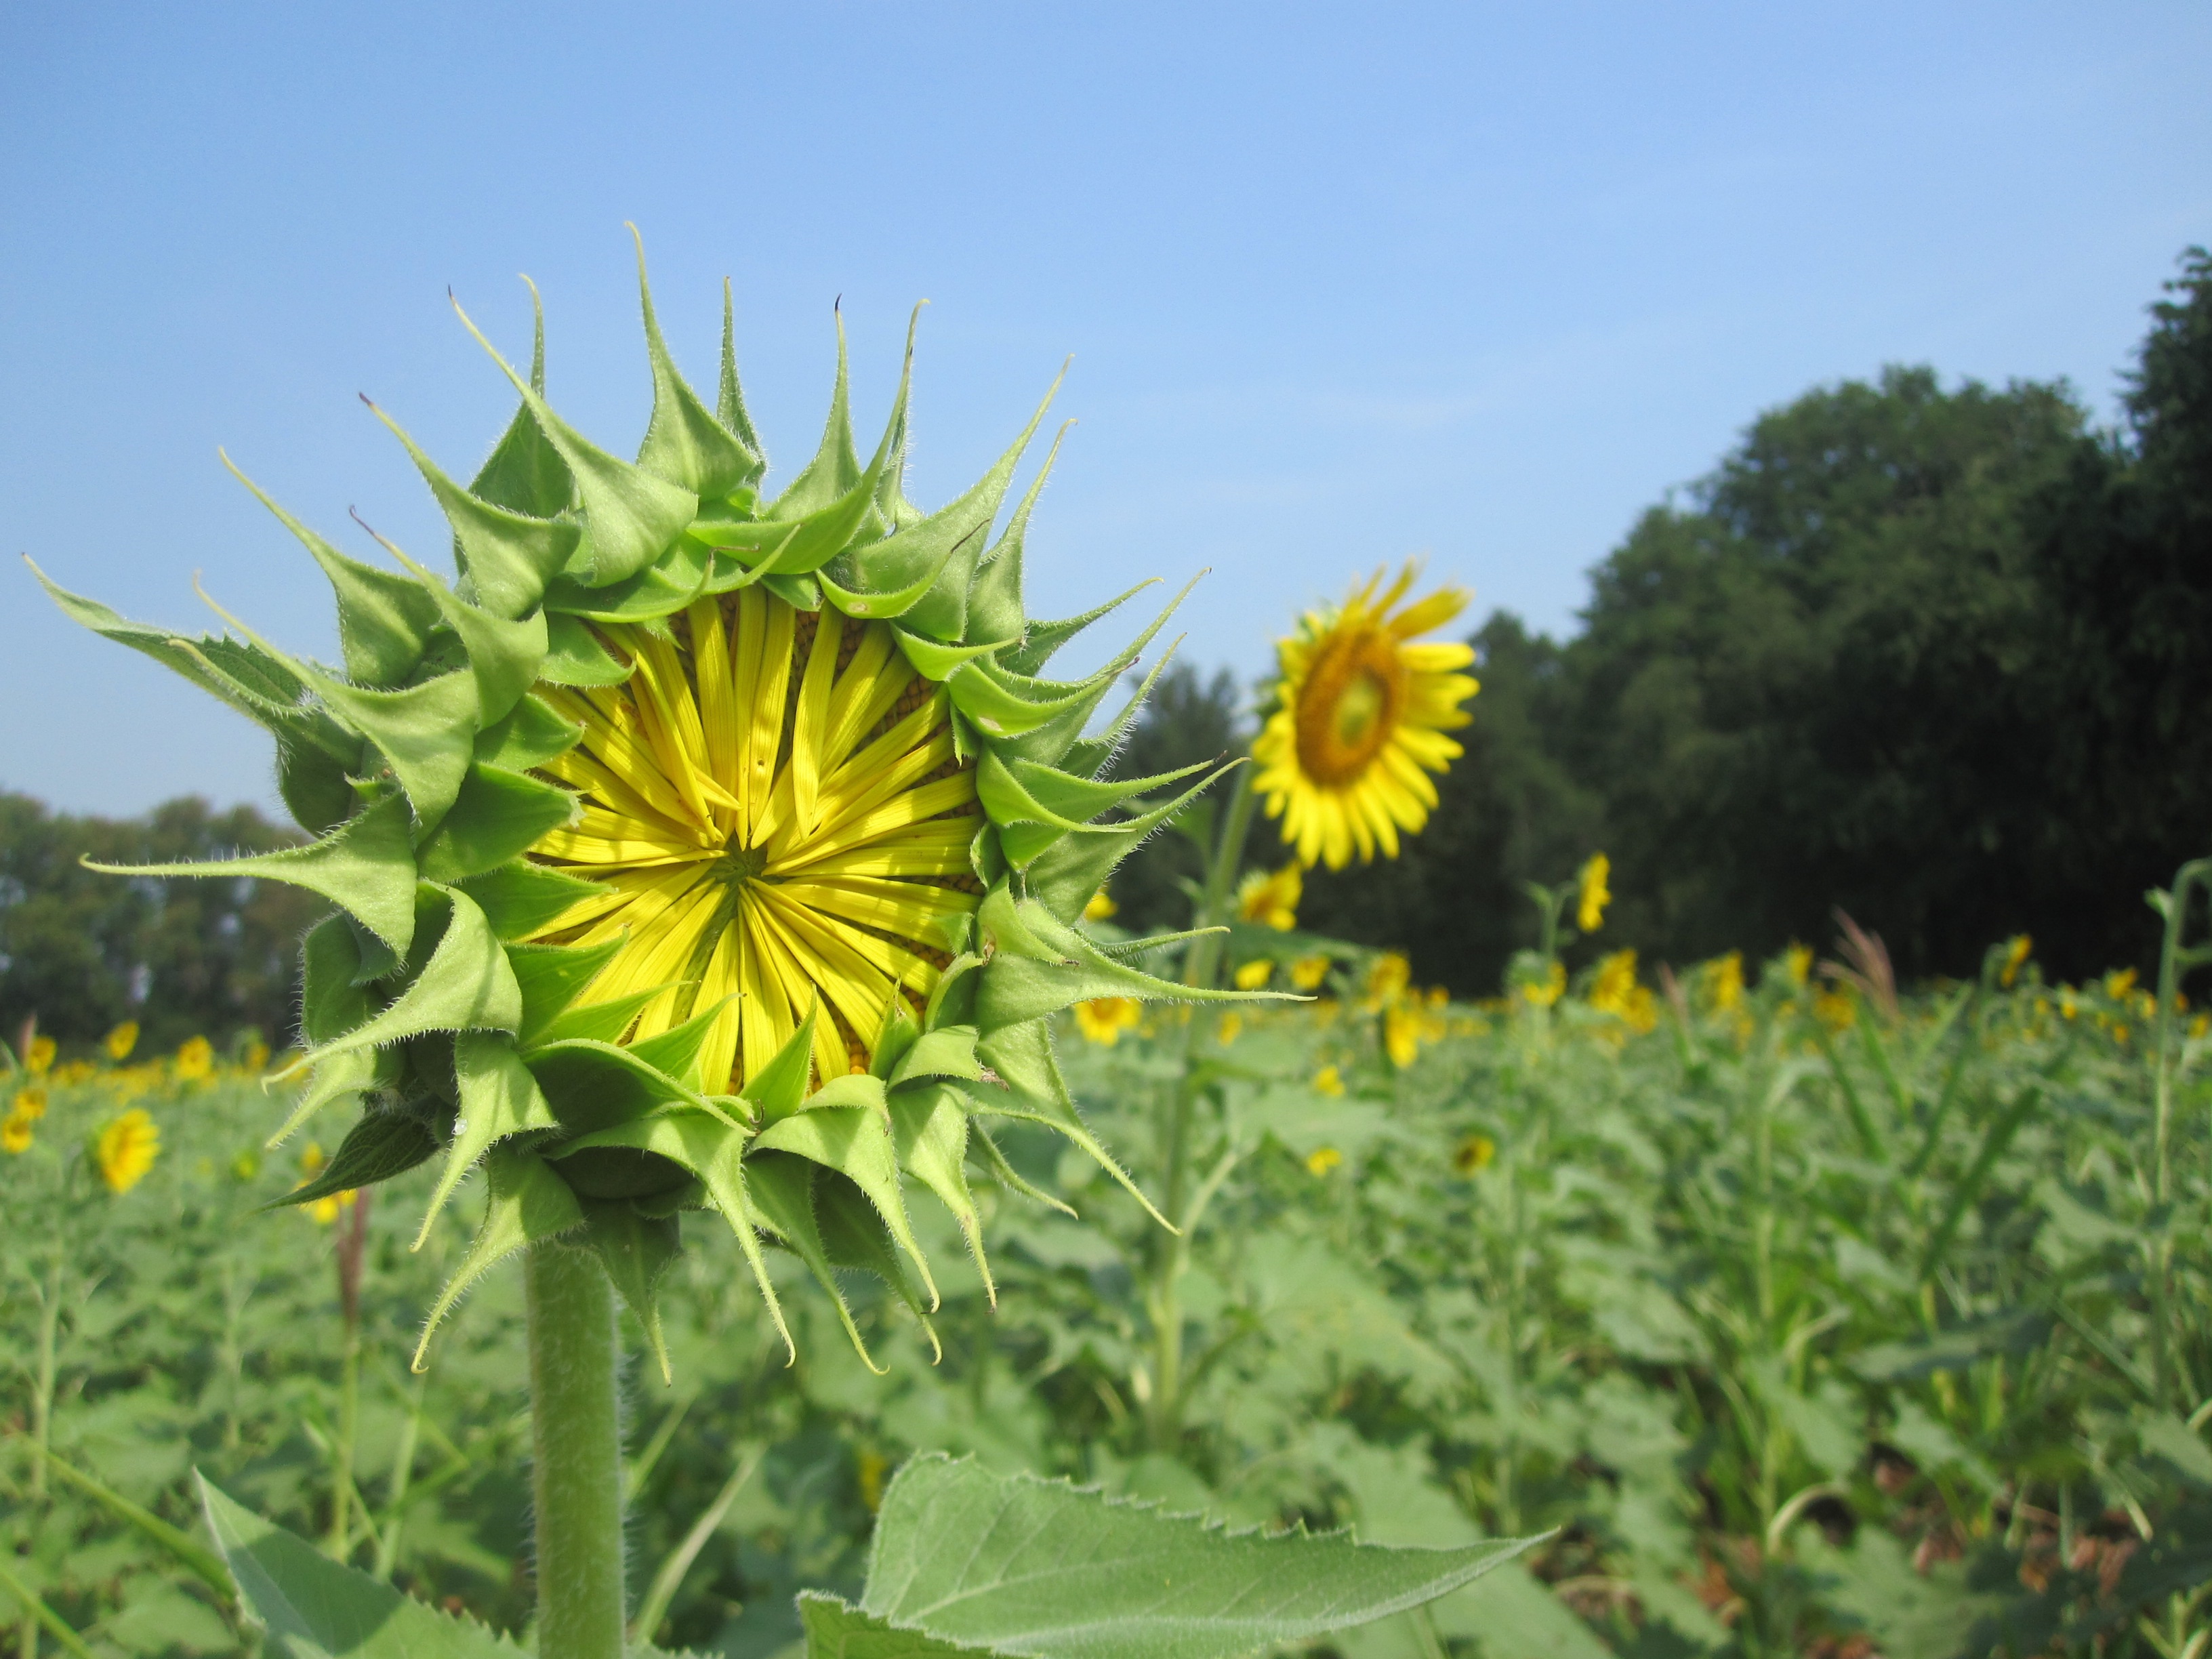
plant, field, meadow, flower, produce, botany, agriculture, flora, sunflower, wildflower, thistle, flowering plant, daisy family, asterales, sunflower seed, annual plant, land plant